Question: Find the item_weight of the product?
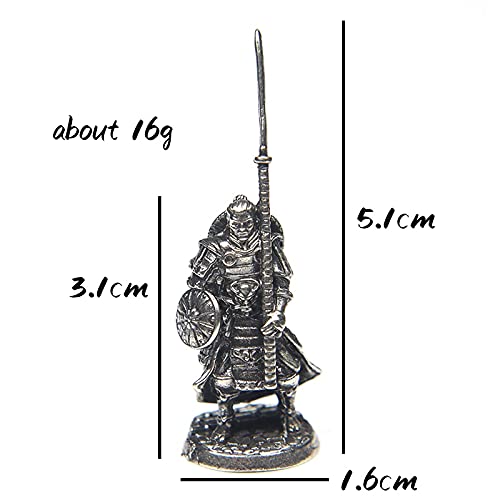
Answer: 16.0 gram